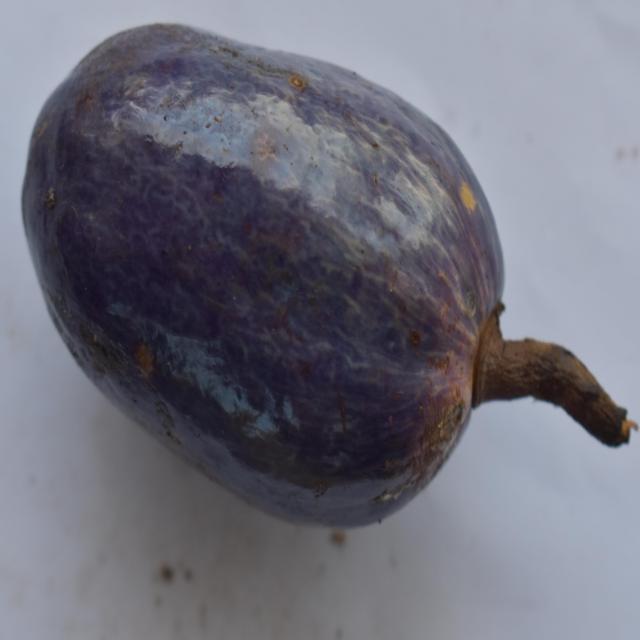
Plum grade: unaffected